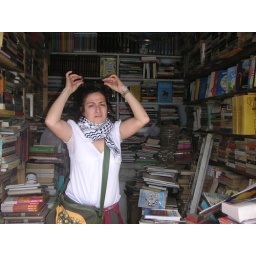
in the old books market in cairo!